Cory Spangenberg

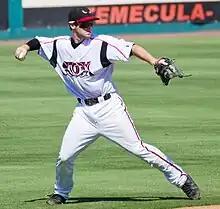
Spangenberg with the Lake Elsinore Storm in 2012

Spangenberg played for the Lake Elsinore Storm in 2012 where he hit .271 with one home run and 40 RBIs in 98 games, and Lake Elsinore and the San Antonio Missions in 2013 where he slashed .292/.346/.407 with six home runs and 51 RBIs in 130 games. He spent 2014 with the Missions. He missed two months of the season in 2014 after suffering a concussion, but was named the Texas League Player of the Month for July after returning to the Missions. Spangenberg, who had primarily played second base in his minor league career, also moved around the field in 2014, making starts at third base and in center field. In 66 games for San Antonio, he batted .331 with two home runs and 22 RBIs.